Silvia Prada

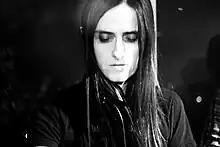
Silvia Prada

Silvia Prada (born 1969 in León, Spain) is an artist who lives and works in New York City. Her work as an illustrator and decorative artist has been described as a monochromatic and geometric documentation of pop culture. Capturing a fetishistic representation of defining moments and iconography. Her work was featured for the first time in "The Face" magazine in 2002. She has helped shape the movement of contemporary illustration art of the past decade and contributed artwork to a number of leading arts and culture publications including "The Face", Dazed & Confused, BlackBook, VMagazine, VMAN, Tokion, Candy Magazine Fanzine 137 and EY Magateen.